Faculty of Engineering, University of Buenos Aires

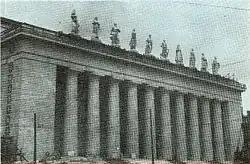
The building of the Faculty of Engineering seen in 1950, when it was the headquarters of the Eva Perón Foundation.

The faculty had its seat at the Illuminated Block, on Perú 222, up until it was relocated to a Neo-Gothic building on Las Heras Av. in the Recoleta "barrio" in 1948. The former headquarters of the Eva Perón Foundation, on Av. Paseo Colón 850, was additionally granted to the faculty in 1956, in the aftermath of the 1955 coup d'état. The ten six-meter high statues on the roof of the headquarters, representing the "descamisados", were designed and sculpted from Carrara marble by the Italian sculptor Leone Tommasi and installed in 1950. In 1955, after the coup d'état, the statues were removed and thrown into the Matanza River, from where, in 1996, by order of President Carlos Menem, only three were found and were retrieved. The three statues can currently be seen in San Vicente where Juan Perón is buried.